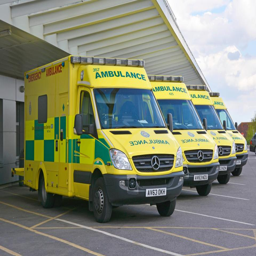
government agency has previously admitted to relying on taxis to take patients to hospital after struggling to cope with a surge in demand over the holiday period